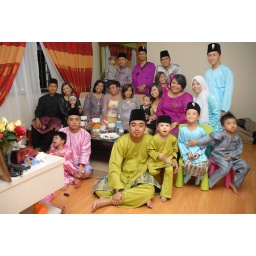
picture and house courtesy of hafiez, the pro photographer in light blue :)